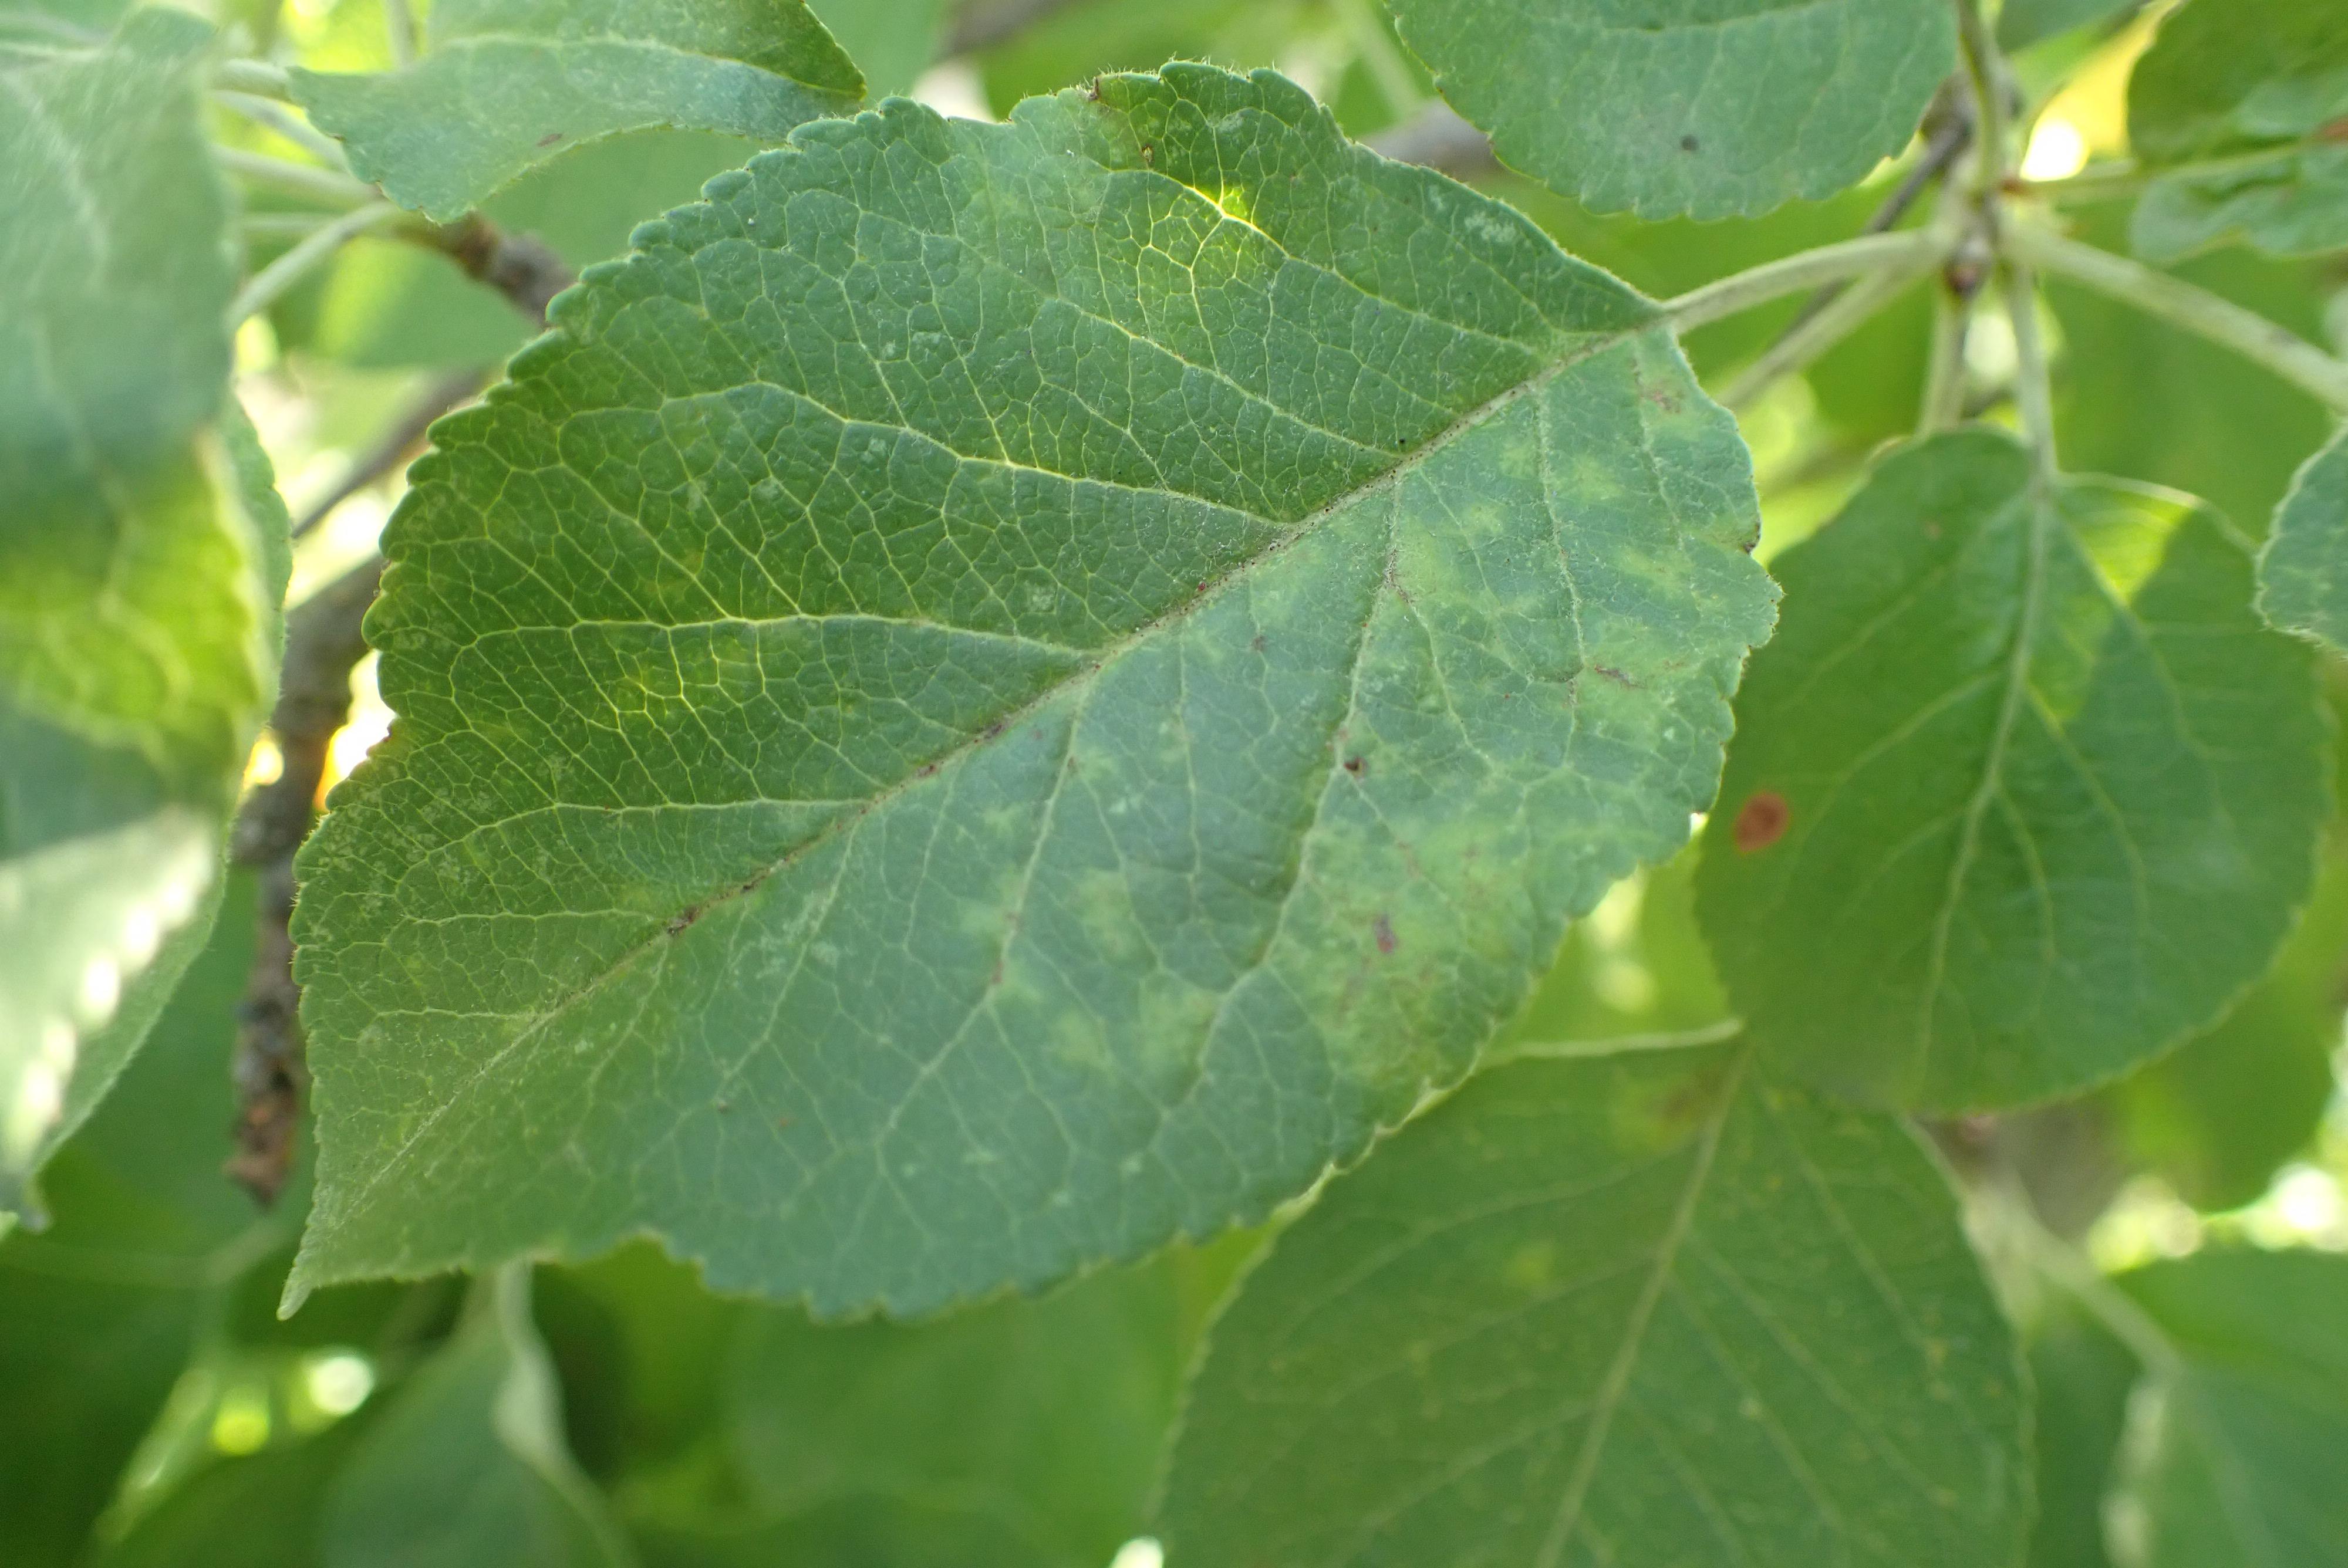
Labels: scab